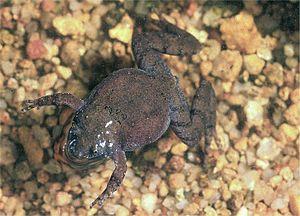
Les amphibiens de Madagascar sont représentés exclusivement par des espèces de l'ordre des anoures.
Paradoxophyla tiarano est une espèce d'amphibiens de la famille des Microhylidae.
Paradoxophyla est un genre d'amphibiens de la famille des Microhylidae.